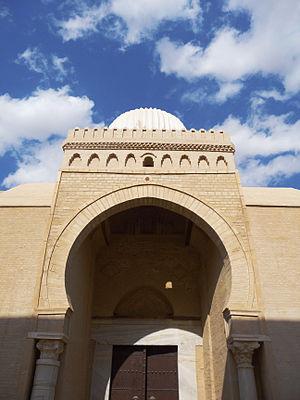
Le mot portail est un dérivé du mot porte, par adjonction du suffixe -al, ce suffixe a été confondu avec -ail, le pluriel étant analogue. Le sens ancien était « grand panneau de bois servant de porte », puis dès le XVIIᵉ siècle, on note les sens actuels restreints aux édifices religieux de « façade d'une église où est la porte principale » et « grande porte d'une église ou d'un temple ». De manière contemporaine, il est employé pour désigner toute porte plus monumentale qu'une porte ordinaire.
L'arc outrepassé brisé est une variante de l'arc outrepassé apparue au XIᵉ siècle en Al-Andalus à l'époque des royaumes de taïfa.